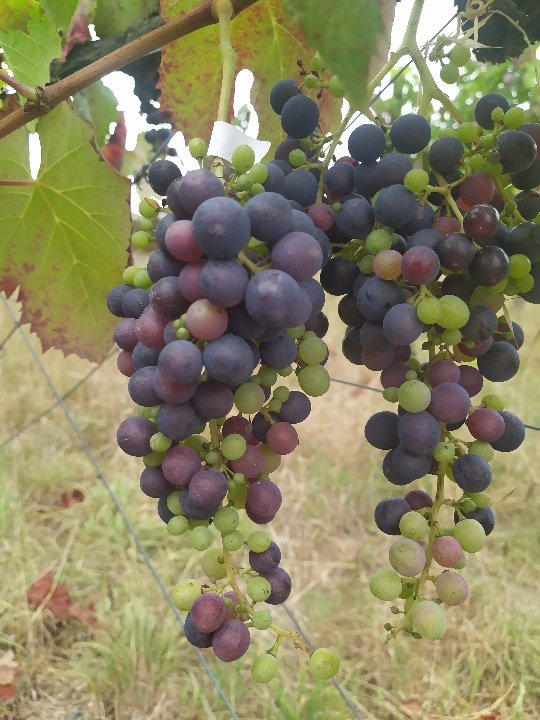
Berries visible: 182
Grape clusters: 2